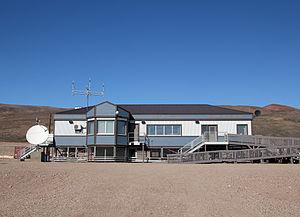
L'aéroport d’Arctic Bay est un aéroport situé au Nunavut, au Canada. Il est notamment desservi par la compagnie First Air.